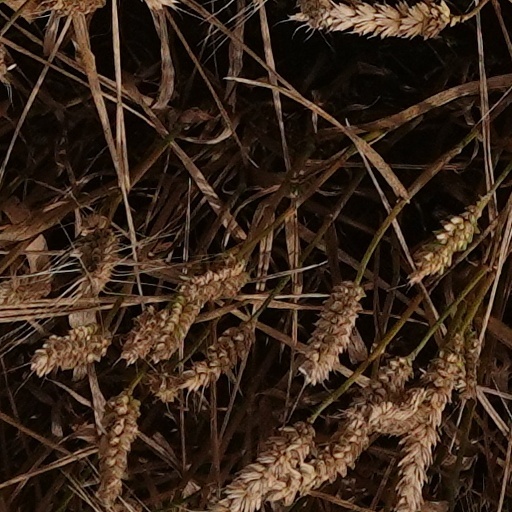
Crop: wheat